Idolish7

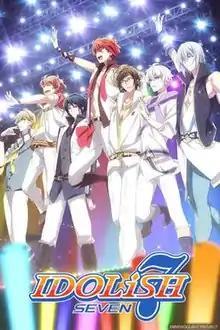
Key visual for the anime adaptation

is a Japanese rhythm game developed by G2Studios and published by Bandai Namco Entertainment with music collaboration by Lantis for Android and iOS platforms, which first released in Japan on August 20, 2015. The project features character design by Arina Tanemura. "Idolish7" has spawned several manga adaptations and novelizations. An anime television series adaptation by Troyca aired from January to May 2018, and a second season aired from April to December 2020. A third season aired from July 2021 to February 2023. A fourth season has been announced. The album "Regality" connected to the series became the first album credited to a male in-story character group to top the weekly Oricon Albums Chart.